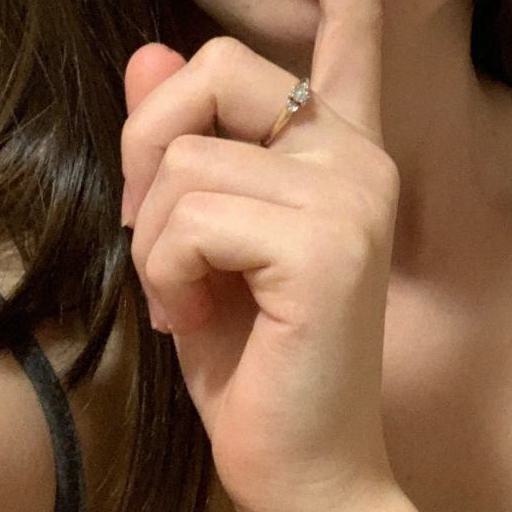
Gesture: mute